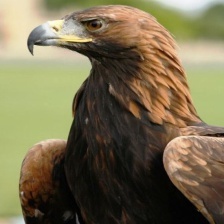
Species: GOLDEN EAGLE
Scientific name: AQUILA CHRYSAETOS